Exploration of the Moon

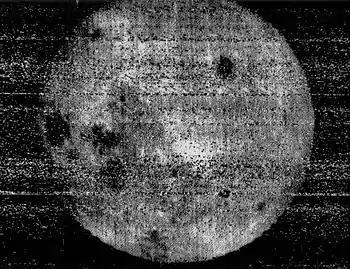
The first picture of another world from space and of the Moon's far side, photographed by Luna 3 in 1959

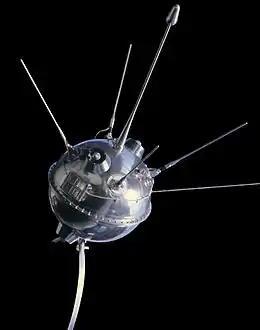
Museum replica of Luna 1 and Luna 2

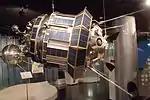
Scale model of Luna 3

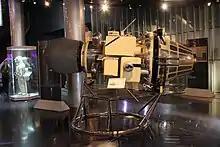
Luna 9 was the first spacecraft to achieve a landing on the Moon in February 1966.

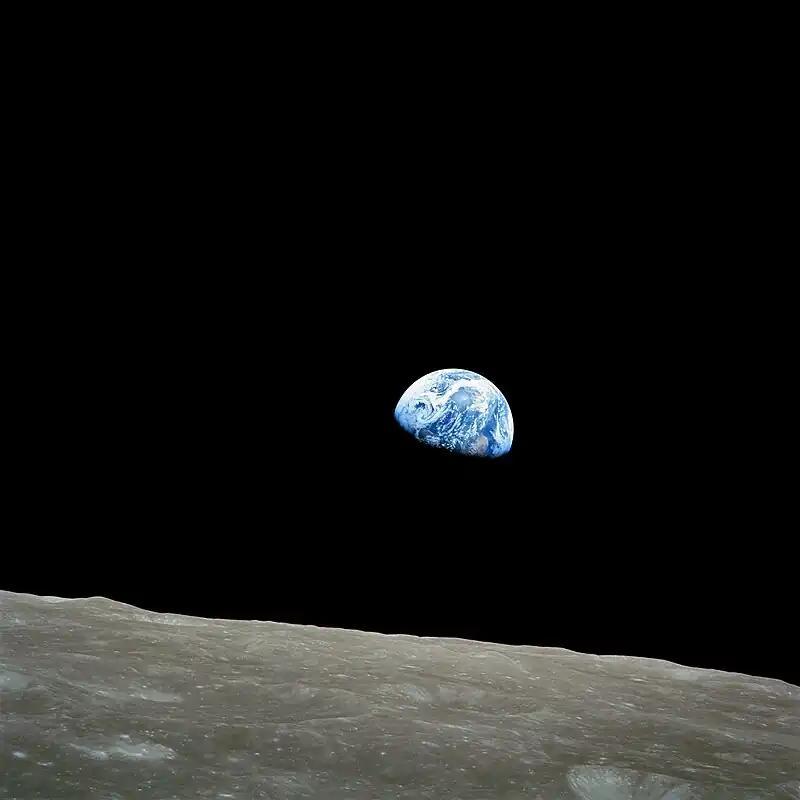
"Earthrise" taken by William Anders of Apollo 8 in December 1968

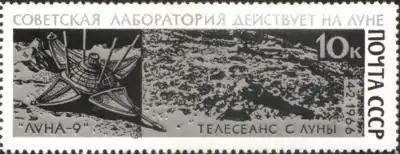
1966 stamp with a drawing of the first soft landed probe Luna 9, next to the first view of the lunar surface photographed by the probe

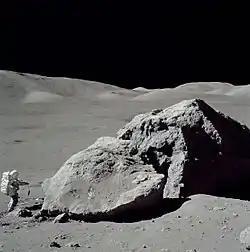
Apollo 17 astronaut Harrison Schmitt standing next to a boulder at Taurus-Littrow during the third EVA (extravehicular activity)

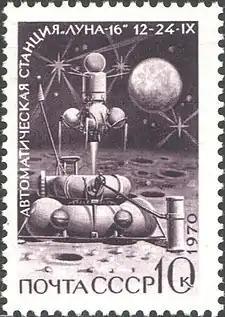
Luna 16 first lunar sample return for the USSR in September 1970

The first artificial object to fly by the Moon was uncrewed Soviet probe Luna 1 on 4 January 1959, and went on to be the first probe to reach a heliocentric orbit around the Sun. Few knew that Luna 1 was designed to impact the surface of the Moon.